Tanycolagreus

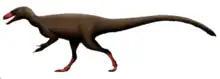
"Tanycolagreus" life restoration

Carpenter "et al." (2005, pp. 43–44) determined that the holotype of "Tanycolagreus" represents a subadult individual which measured approximately long in life. However, one of the referred fossils, the premaxilla from the Cleveland-Lloyd Quarry, would have belonged to a larger individual, measuring long. In 2010 Gregory S. Paul estimated the weight of a four-meter-long animal at . It cannot be determined whether or not the Cleveland-Lloyd specimen represents a fully mature adult, so the upper size limit for the taxon remains unknown.